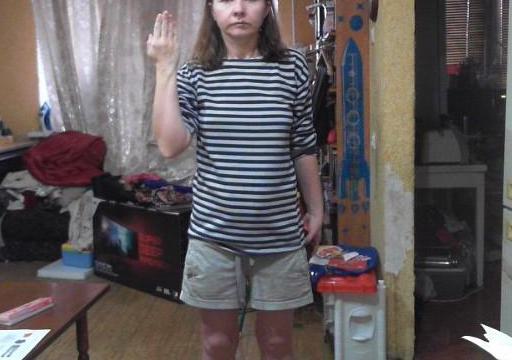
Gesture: no_gesture